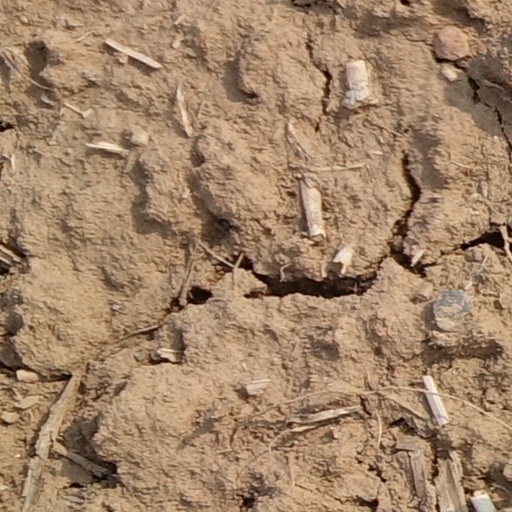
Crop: wheat